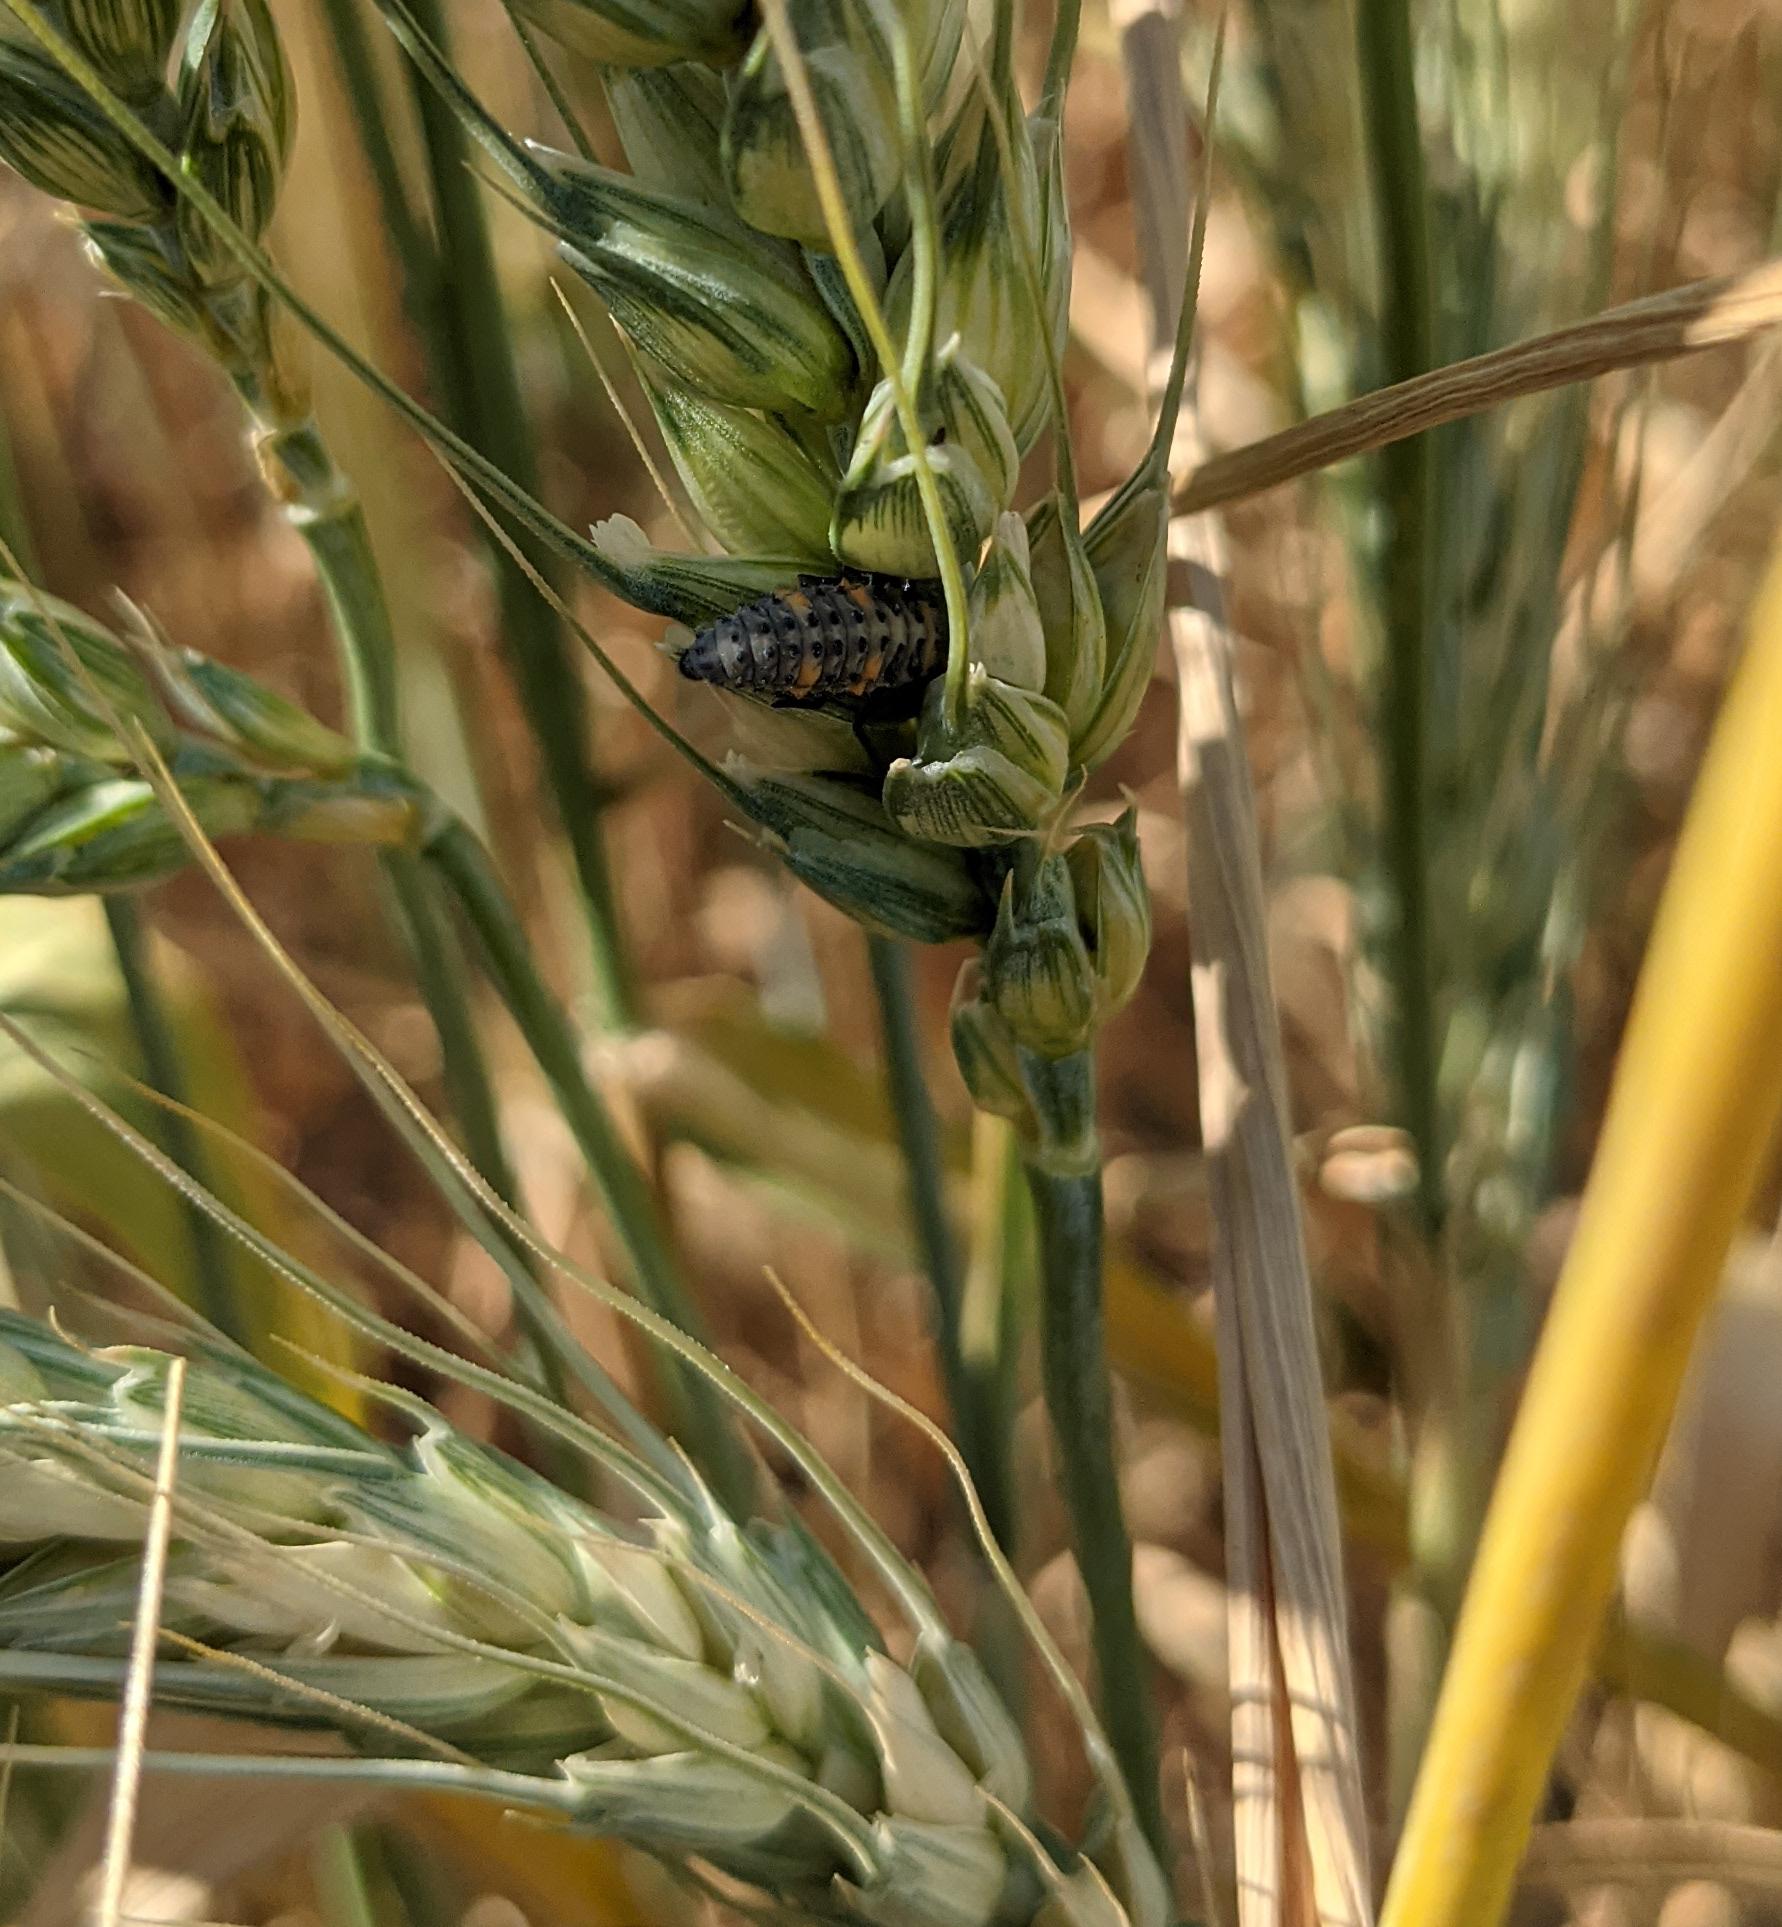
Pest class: predators